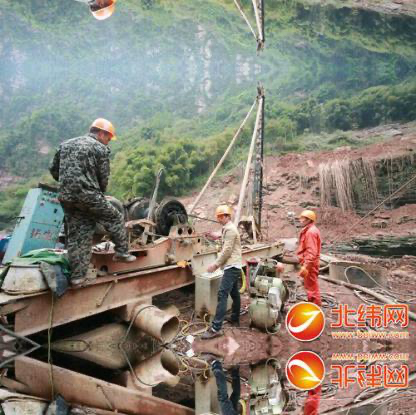
Objects in the image:
label: helmet
label: helmet
label: helmet
label: helmet